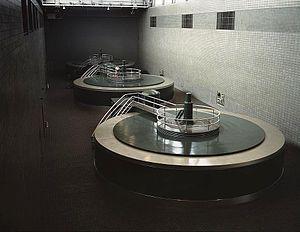
Le barrage Chickamauga est un barrage construit sur la rivière Tennessee, dans l'État du Tennessee, aux États-Unis. Il a été construit dans le cadre du New Deal : les travaux ont commencé en 1936 et se sont achevés en 1940. Il est situé dans le comté d'Hamilton, dans les limites de la ville de Chattanooga. Il retient les eaux du lac Chickamauga et se déverse dans le lac Nickajack. C'est l'un des neuf barrages de la Tennessee Valley Authority sur la Tennessee. Il mesure 1 768 m de long et 39 m de haut.